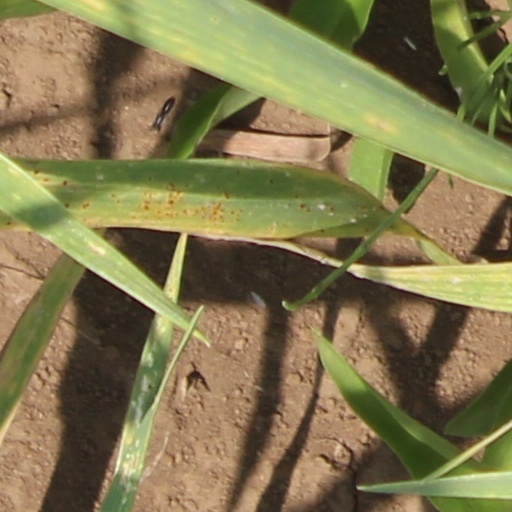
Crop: wheat